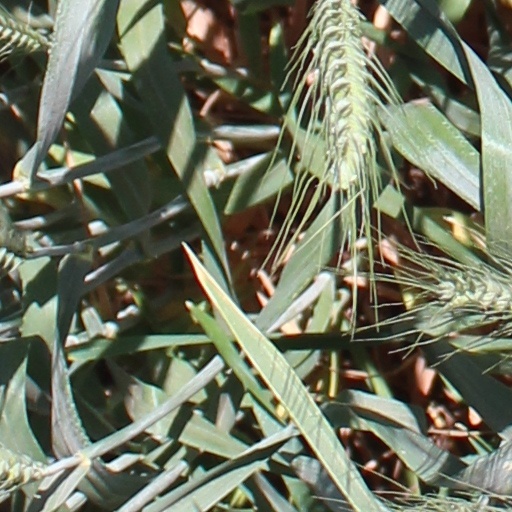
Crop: wheat